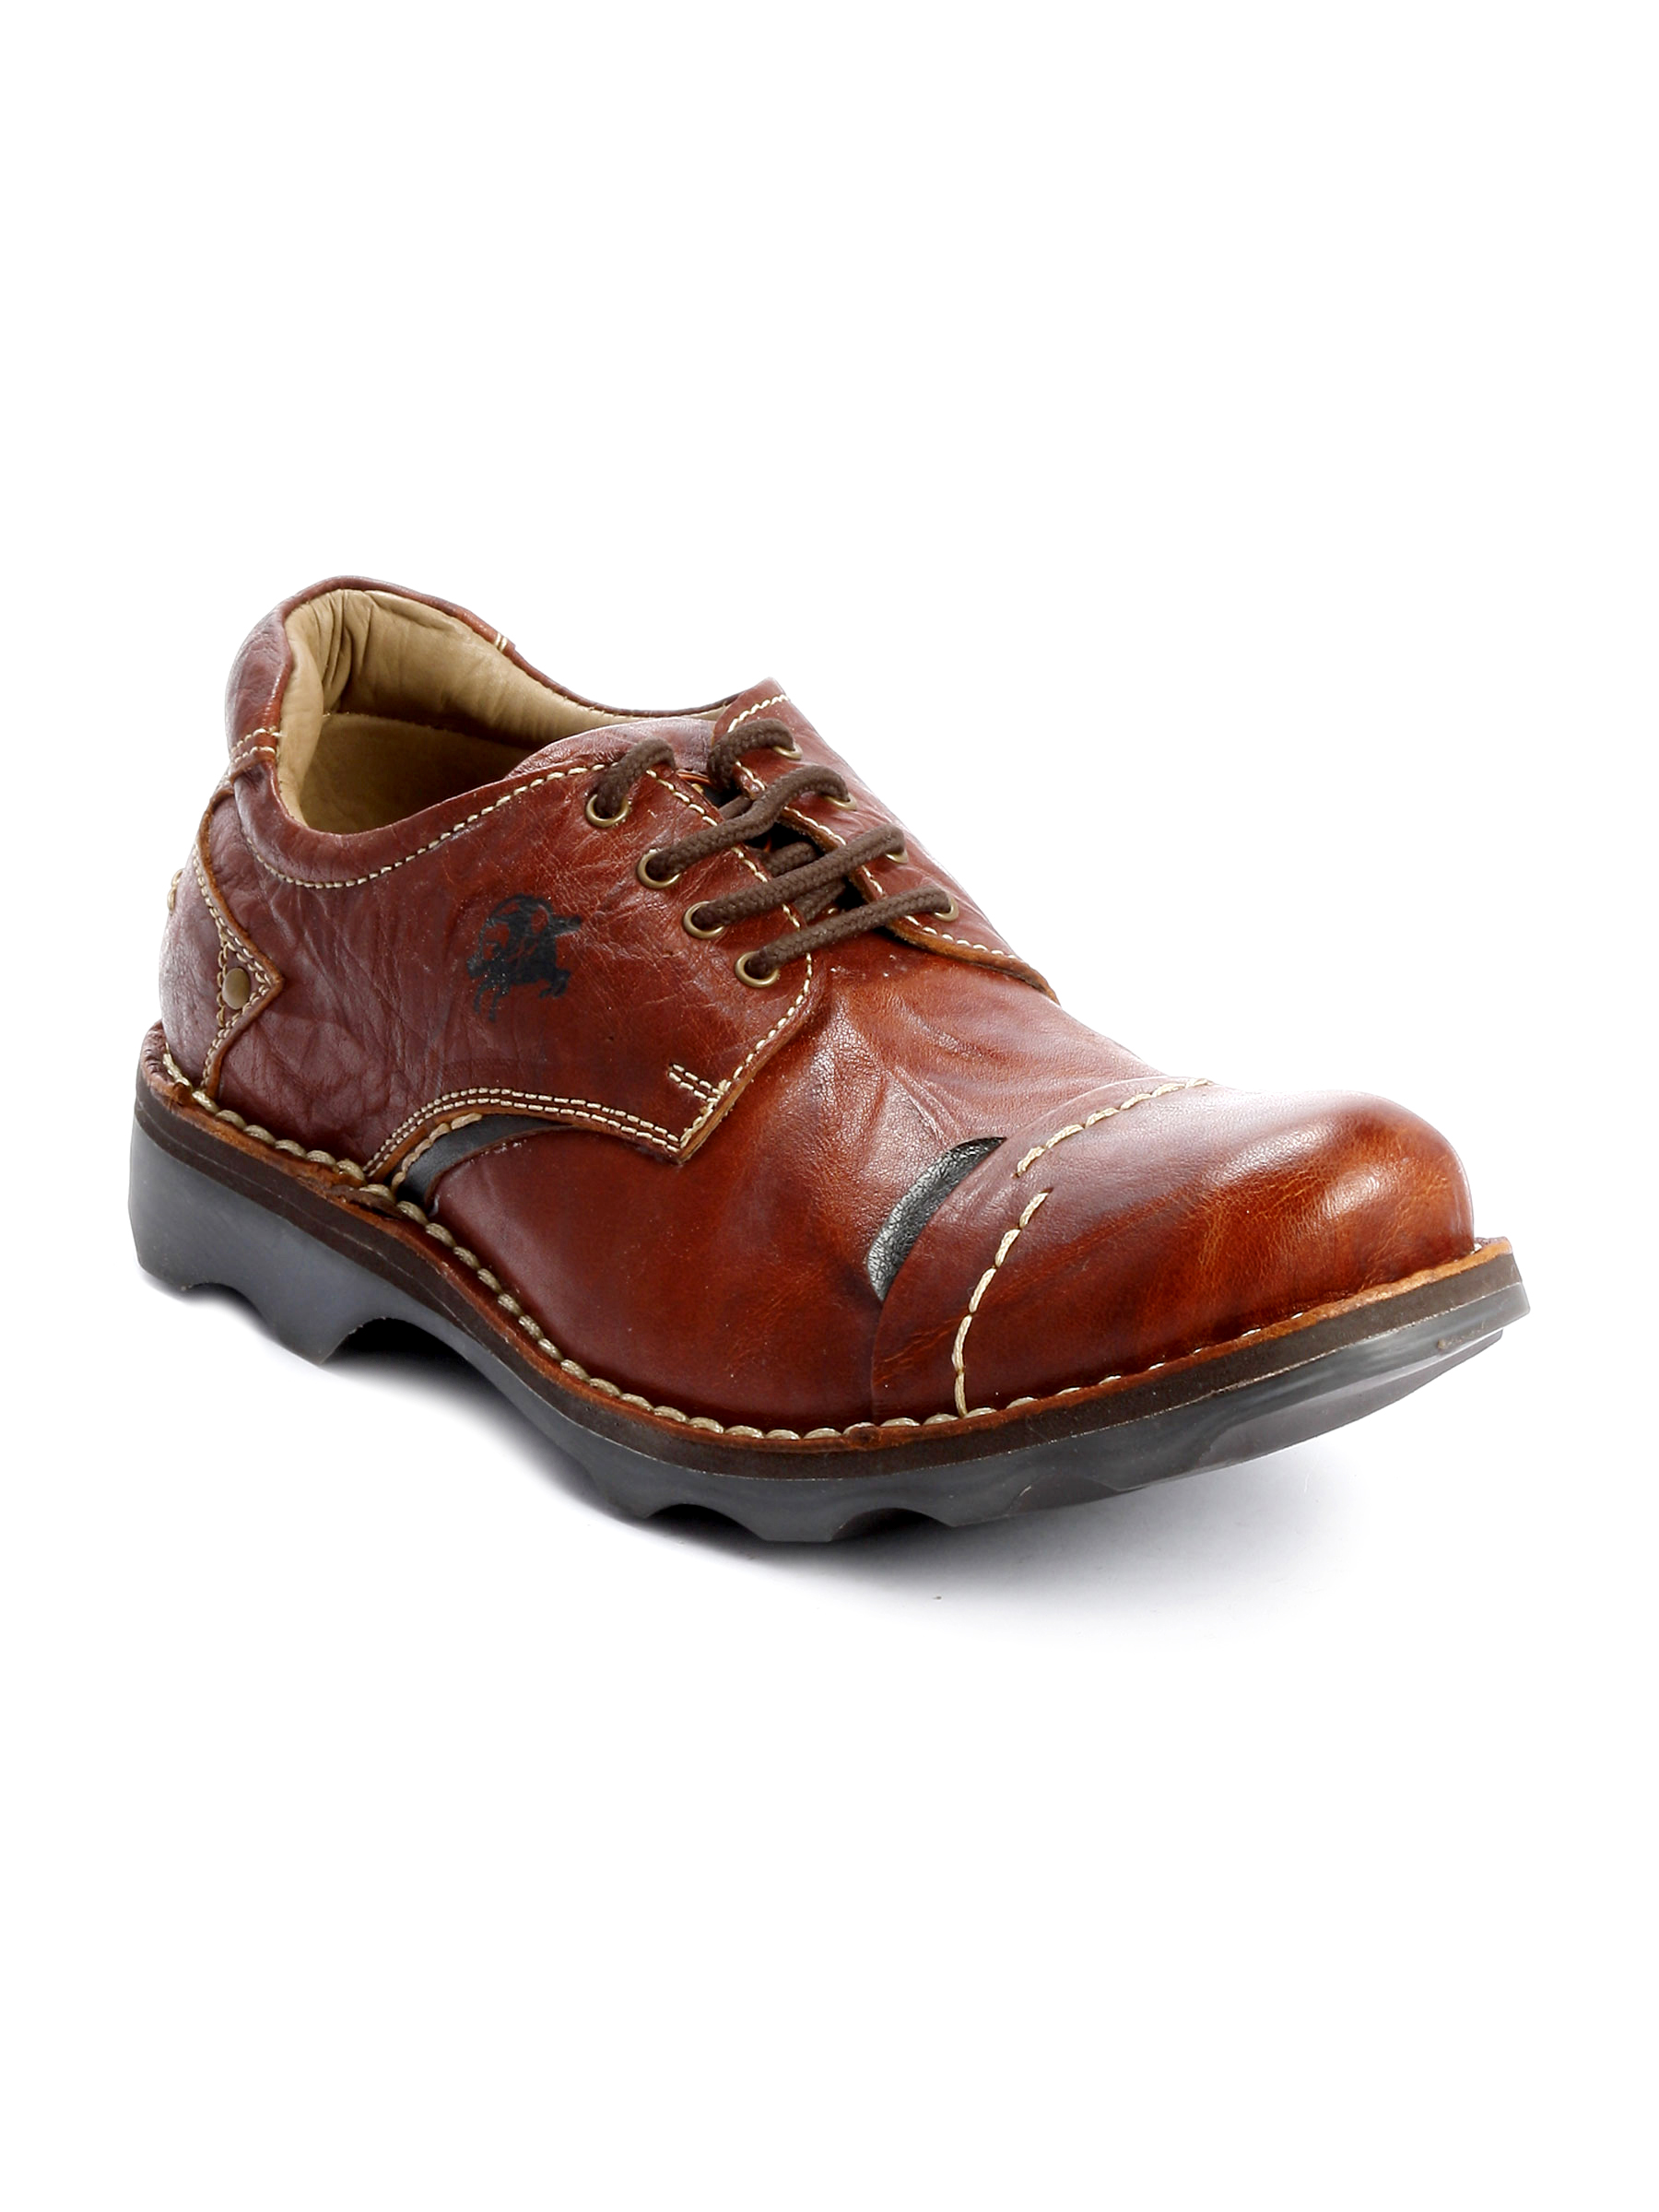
Buckaroo Men New Gemma Tan Casual Shoe
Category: Footwear / Shoes / Casual Shoes
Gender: Men
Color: Tan
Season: Winter 2012
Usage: Casual